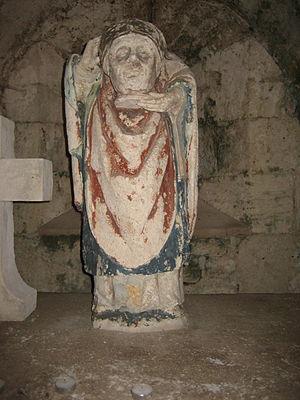
Statue polychrome de saint Denis dans la crypte
L'église Saint-Denis est une église catholique située à La Celle-Condé, en France.